NASCAR Mexico Series

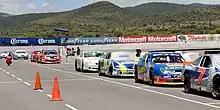
Corona Series cars

In the first season, only General Motors (through its Pontiac division) and Dodge participated in the series. Ford made its debut in 2005 with its Mustang model, but since 2006, the Fusion is the Ford model entry. In 2009, Toyota started its participation with its Camry. The Mazda 6 was first entered in 2010. As with the other NASCAR divisions in the United States, Dodge subsequently pulled its factory support and no longer participates in the Mexican series.